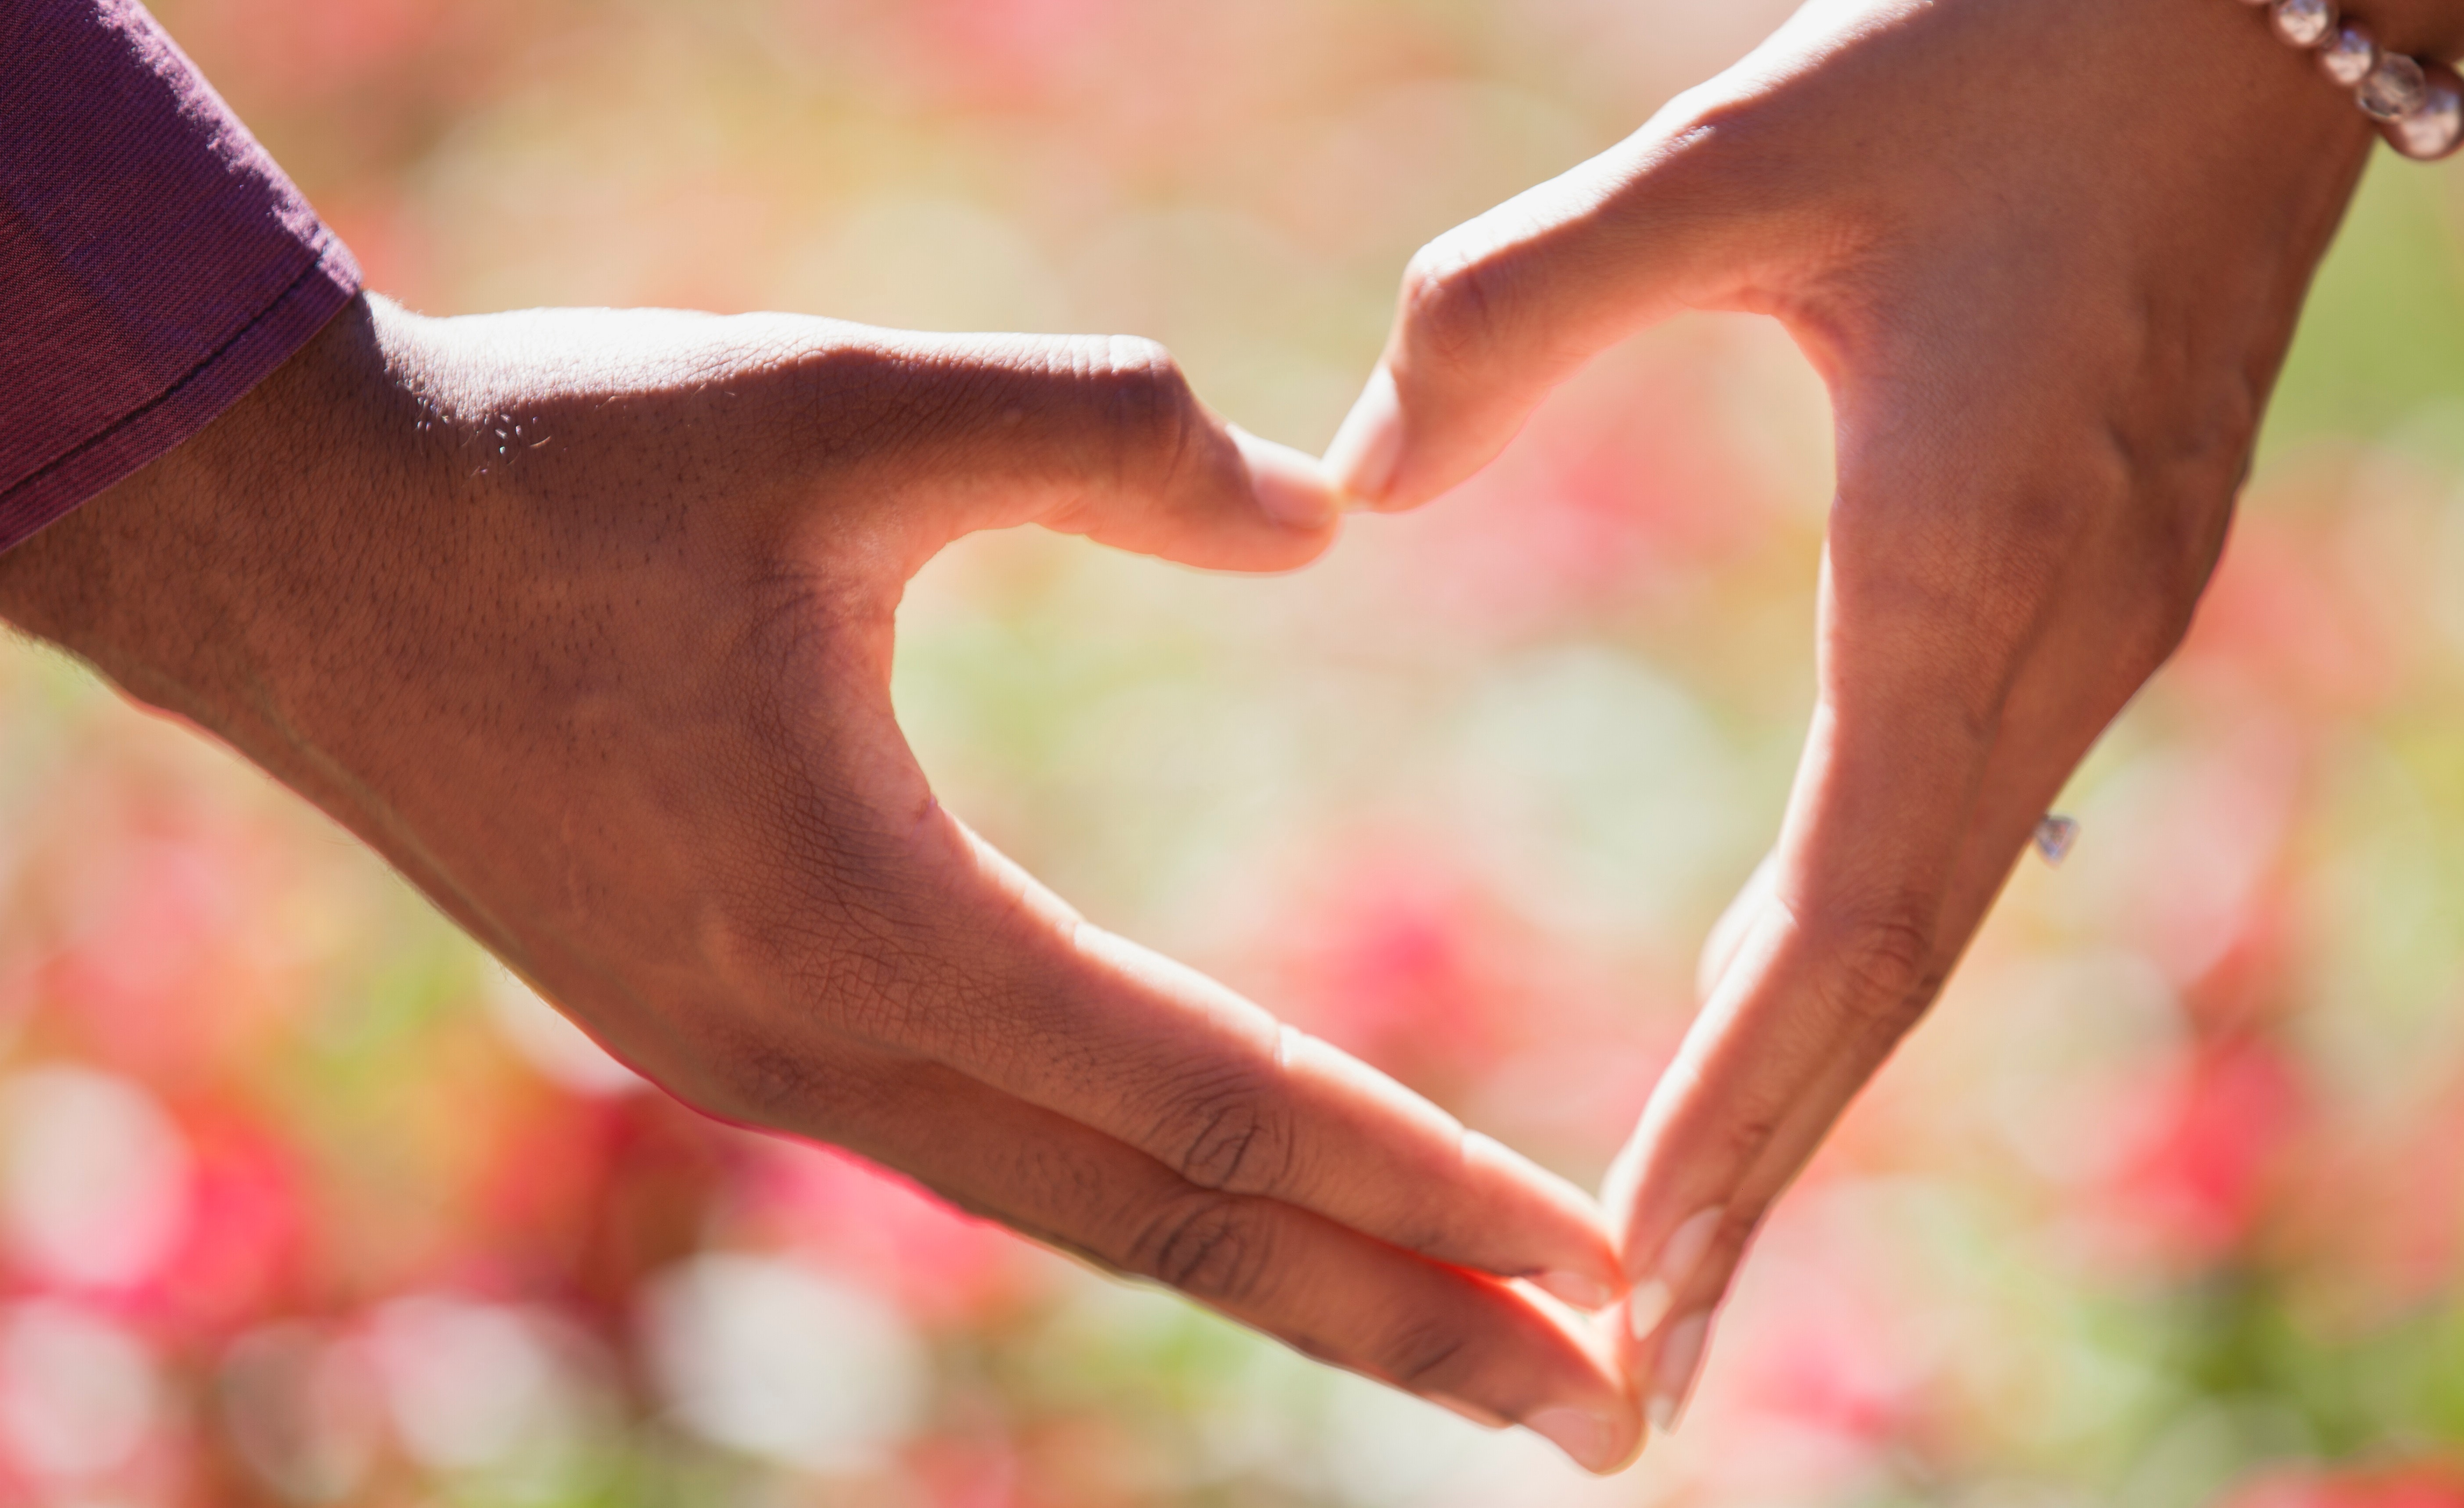
People in nature, heart, love, hand, romance, valentine's day, pink, gesture, sky, holding hands, interaction, friendship, finger, spring, happy